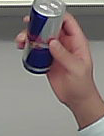
Product: redbull_energydrink